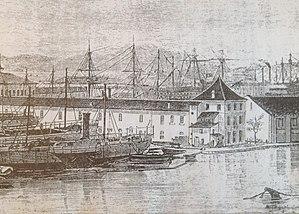
Un bagne est un établissement pénitentiaire de travaux forcés. Toutefois, tous les bagnards ne sont pas condamnés aux travaux forcés. Les bagnes coloniaux français sont abolis en 1938, et définitivement supprimés en 1945. Les derniers prisonniers sont libérés en 1953.